Joseph-Guillaume Barthe

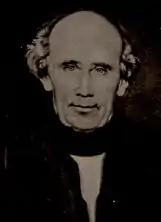
John Neilson, who introduced the motion condemning the union

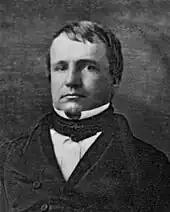
Louis-Hippolyte LaFontaine, who became Barthe's political opponent

In the first session of the new Parliament, the main issue was the union of the Canadas. One of the leaders of the French-Canadian Group, John Neilson, introduced a motion condemning the way the union had been imposed on Lower Canada without consent. All of the members of the French-Canadian Group, including Barthe, voted in favour of the motion and against the union, as did some of the reformers from Upper Canada. The motion was defeated, which was considered a vote in favour of the union. For the rest of the first session, Barthe was a consistent opponent of the Governor General, Lord Sydenham.